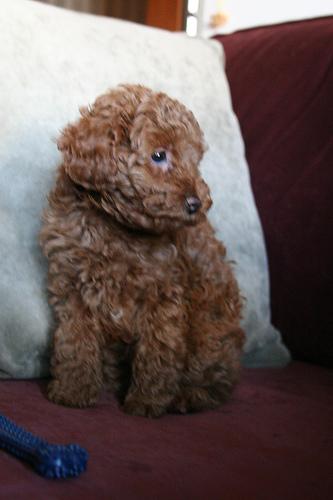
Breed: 200-n000010-miniature_poodle